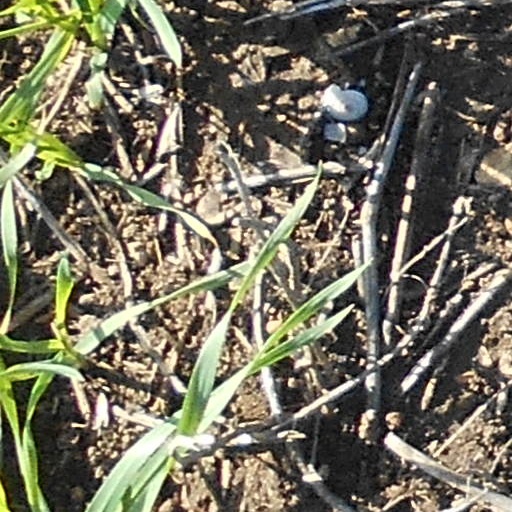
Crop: wheat